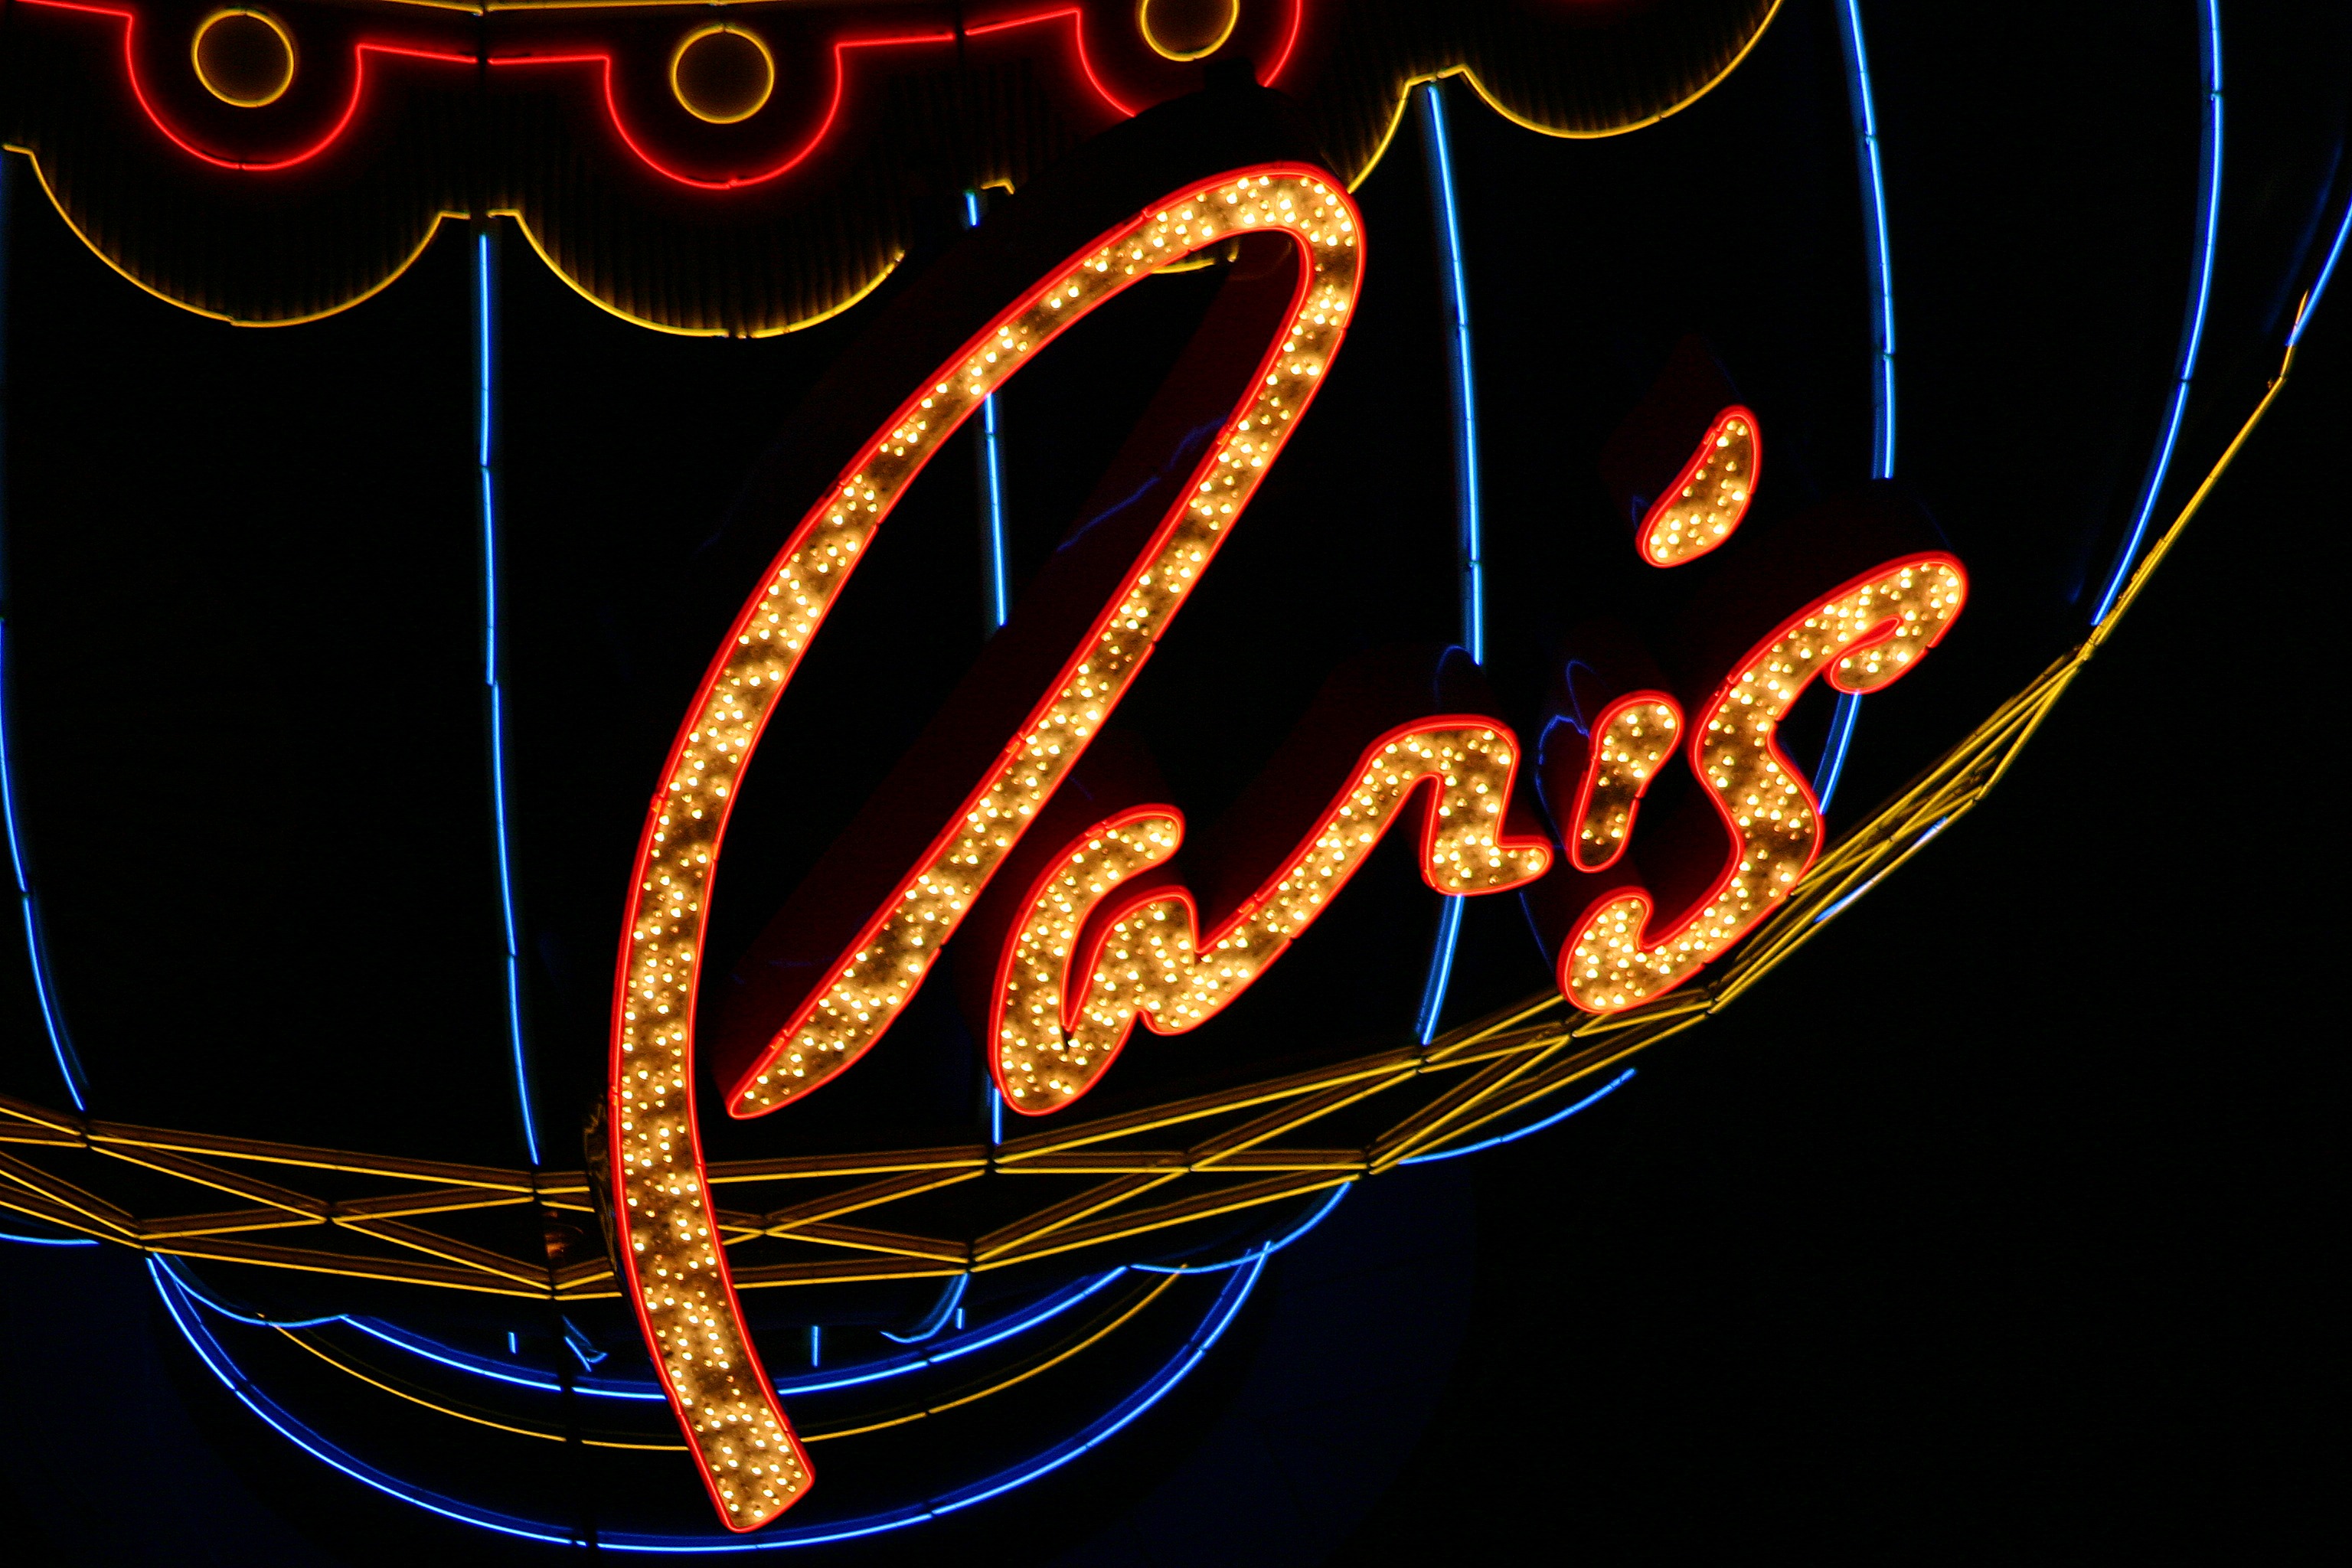
night, building, city, paris, wall, advertising, france, europe, facade, neon, illuminated, font, illustration, organ, shiny, luminous